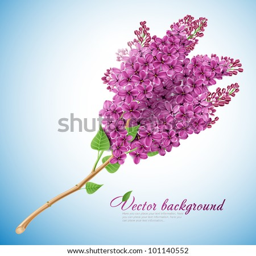
the branch of blooming lilacs